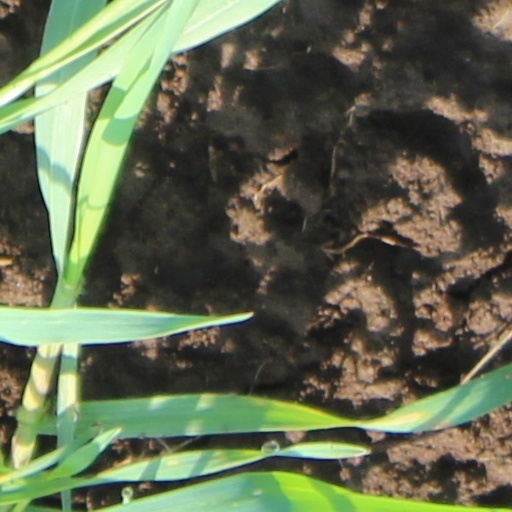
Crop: wheat